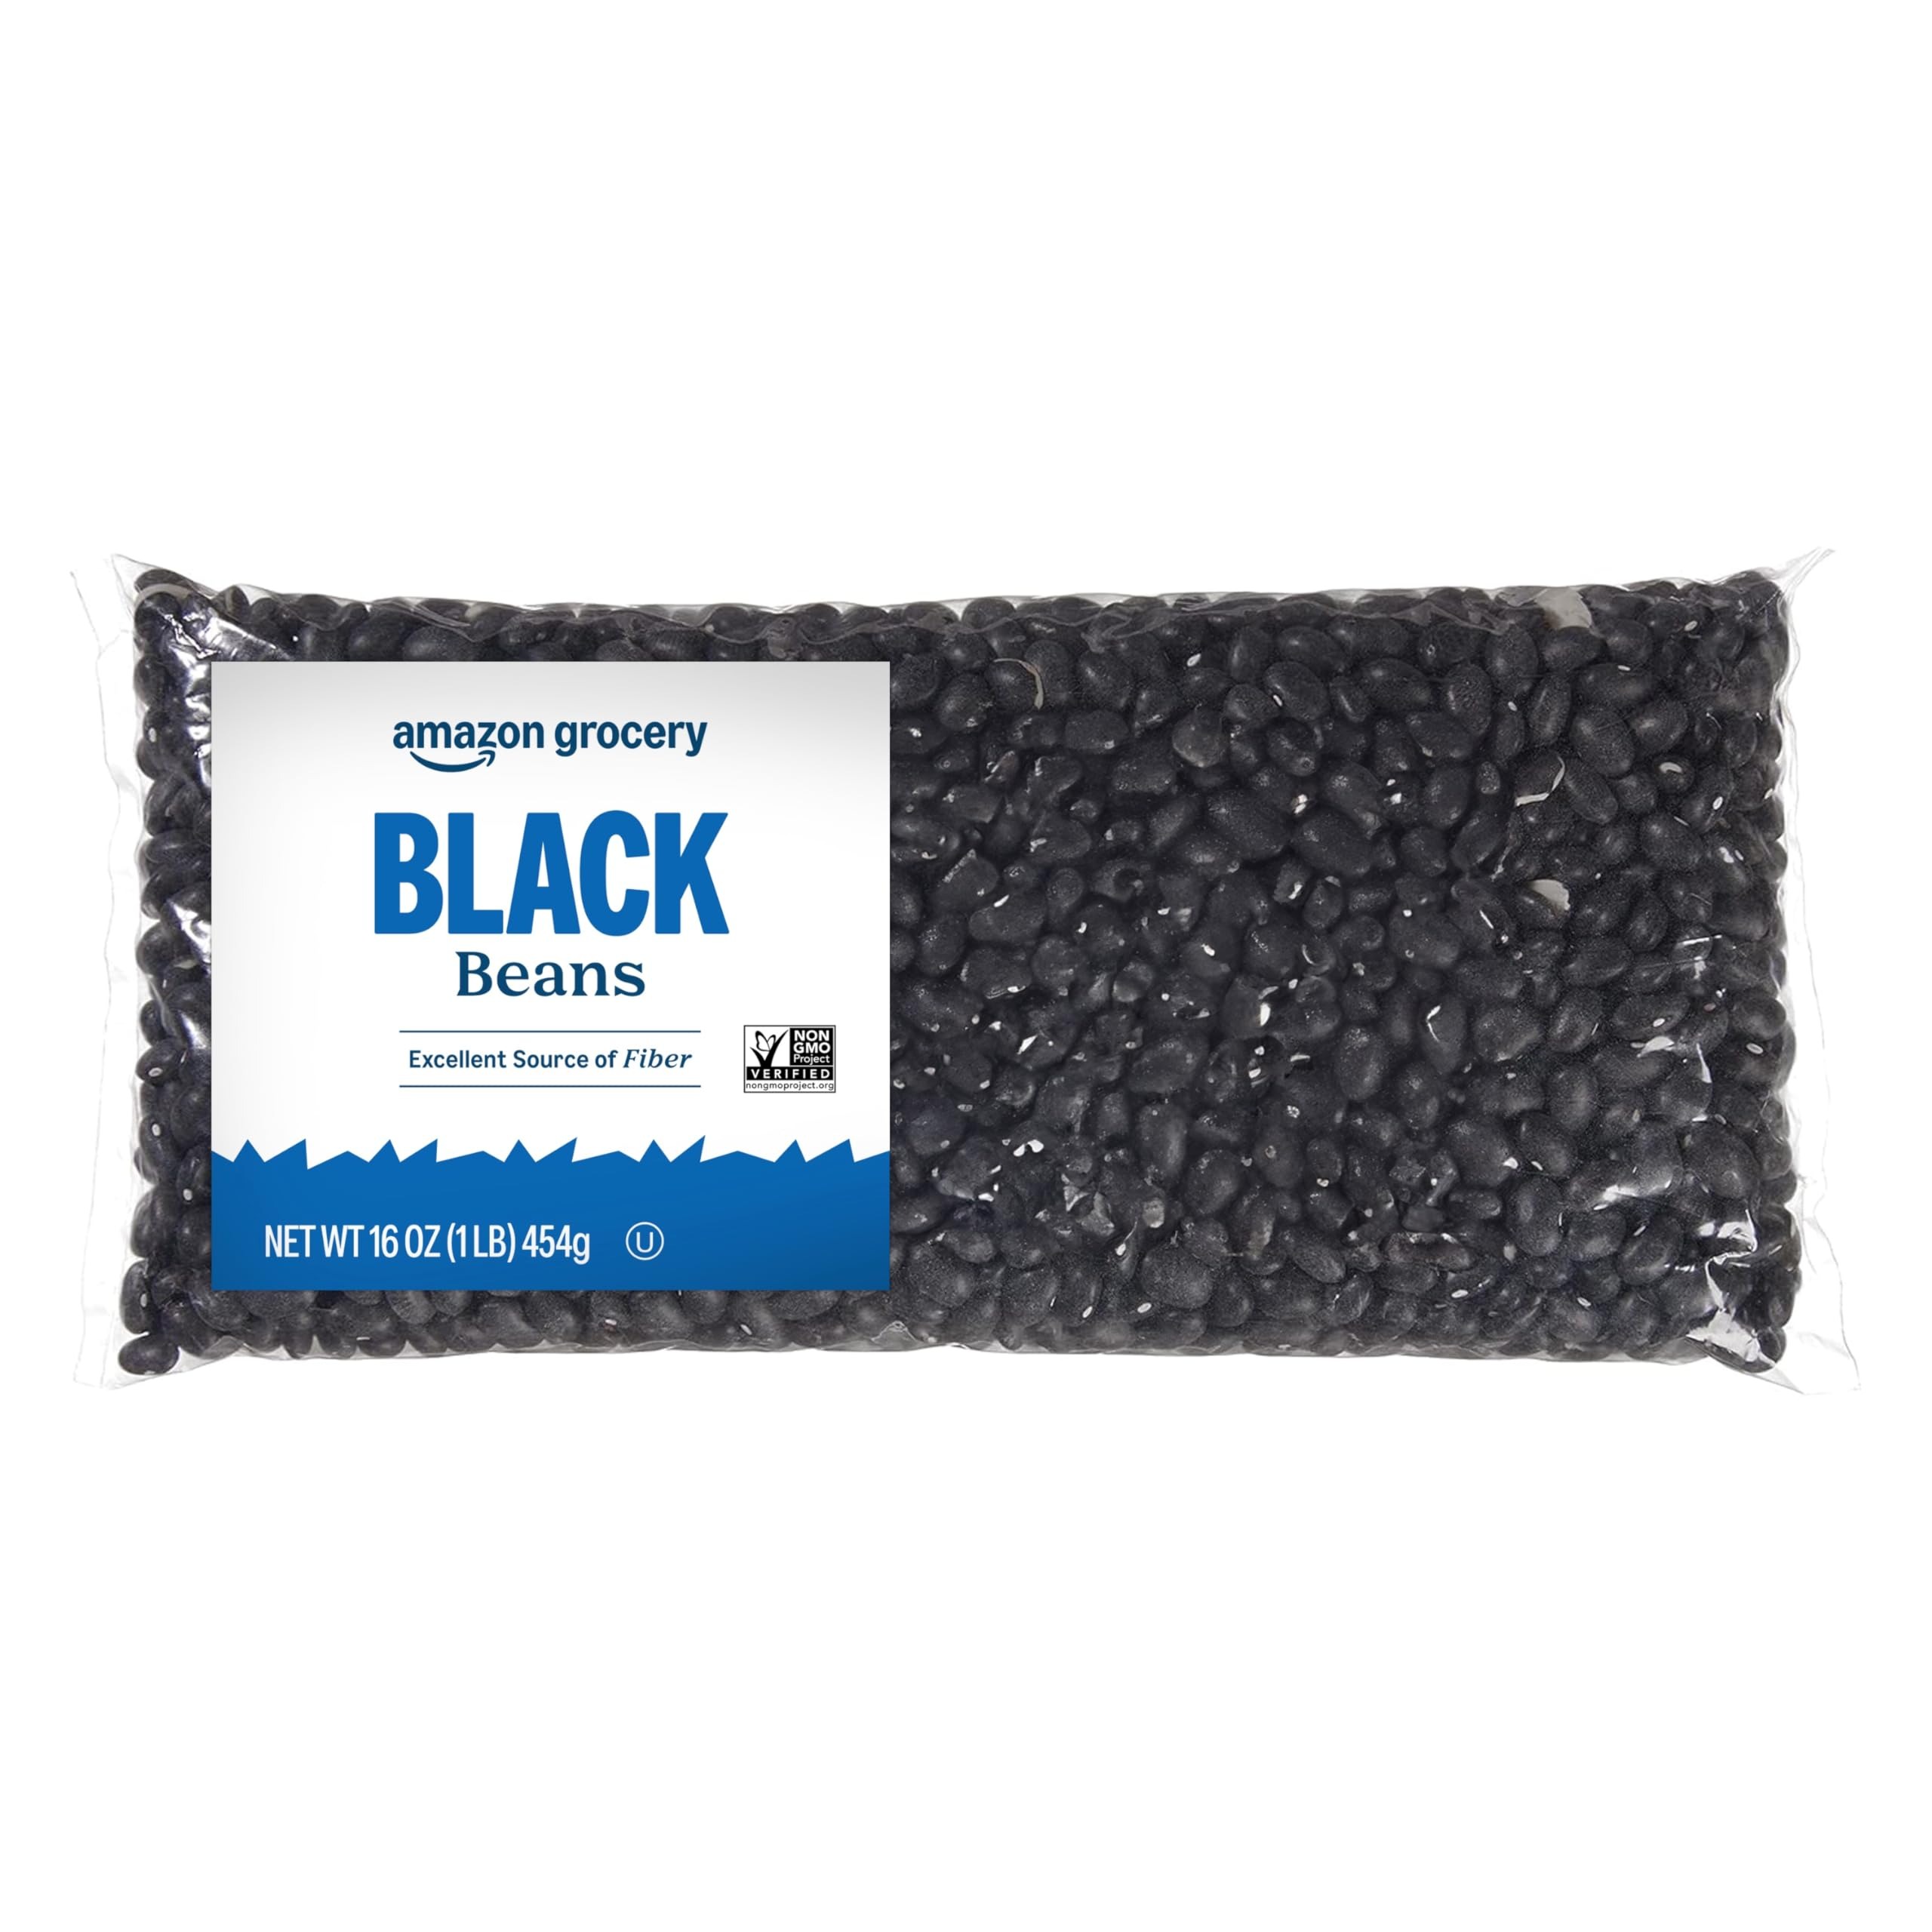
Item Name: Amazon Fresh, Black Beans, Whole, 16 Oz
Bullet Point 1: WHAT'S INSIDE: 16 ounces of whole, dry black beans
Bullet Point 2: WHY YOU'LL LOVE IT: These black beans are an excellent source of fiber and contains no GMOs. Great addition to soups, salads, or as a side dish.
Bullet Point 3: HIGH QUALITY, LOW PRICES: Amazon Fresh brand products are all about high-quality food that fits every budget, every day.
Bullet Point 4: ONLY FROM AMAZON: Look for the Amazon Fresh label to find great deals on a wide selection of grocery essentials.
Value: 16.0
Unit: Ounce

Price: 1.99